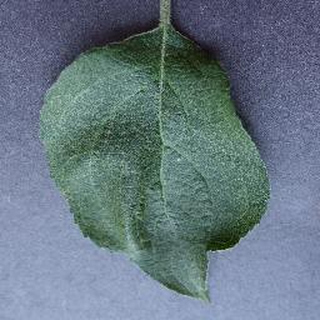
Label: healthy_apple